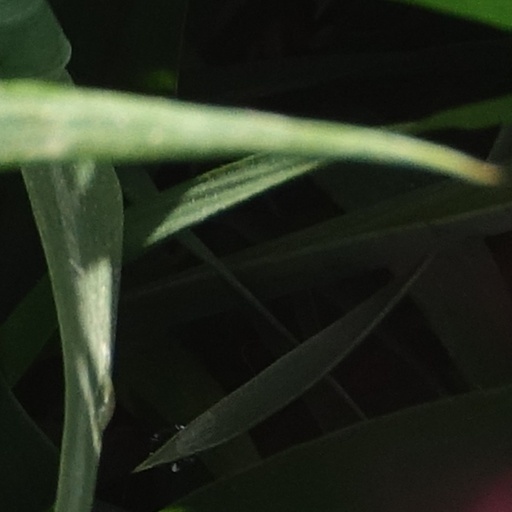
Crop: wheat